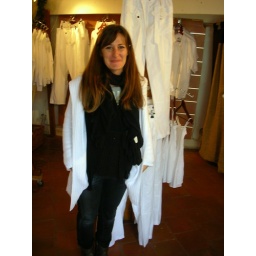
Marty's French Girlfriend - I bought a nice white shirt - Frenchy looking - from her in the town of Moustiers